North American P-51 Mustang

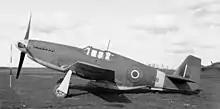
A Royal Air Force North American Mustang Mk III ("FX908") on the ground at Hucknall

The other feature was a new cooling arrangement positioned aft (single ducted water and oil radiators assembly) that reduced the fuselage drag and effects on the wing. Later, after much development, they discovered that the cooling assembly could take advantage of the Meredith effect, in which heated air exited the radiator with a slight amount of jet thrust. Because NAA lacked a suitable wind tunnel to test this feature, it used the GALCIT wind tunnel at the California Institute of Technology. This led to some controversy over whether the Mustang's cooling system aerodynamics were developed by NAA's engineer Schmued or by Curtiss, as NAA had purchased the complete set of P-40 wind tunnel data and flight test reports. The NA-73X was also one of the first aircraft to have a fuselage lofted mathematically using conic sections; this resulted in smooth, low-drag surfaces. To aid production, the airframe was divided into five main sections—forward, center, rear fuselage, and two wing halves—all of which were fitted with wiring and piping before being joined.